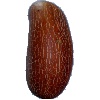
Label: Cucumber Ripe 1